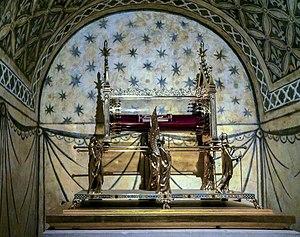
Le reliquaire de Sainte Madeleine dans la crypte de la Basilique Sainte-Marie-Madeleine_de_Vézelay, Vézelay Yonne, Bourgogne, France
La basilique Sainte-Marie-Madeleine de Vézelay est une ex abbatiale française du XIIᵉ siècle située à Vézelay, dans le département de l'Yonne en Bourgogne-Franche-Comté. Haut lieu de la chrétienté au Moyen Âge, Vézelay est un lieu de pèlerinage important sur le chemin de Saint-Jacques-de-Compostelle.